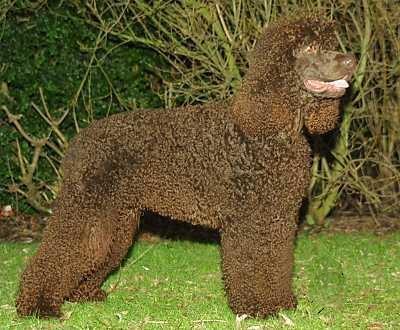
Irish_water_spaniel